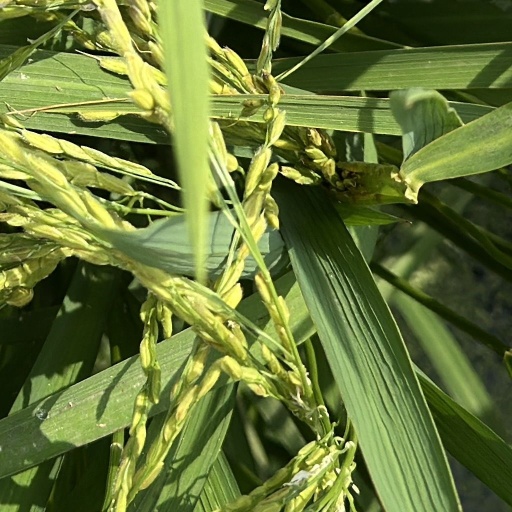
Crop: rice